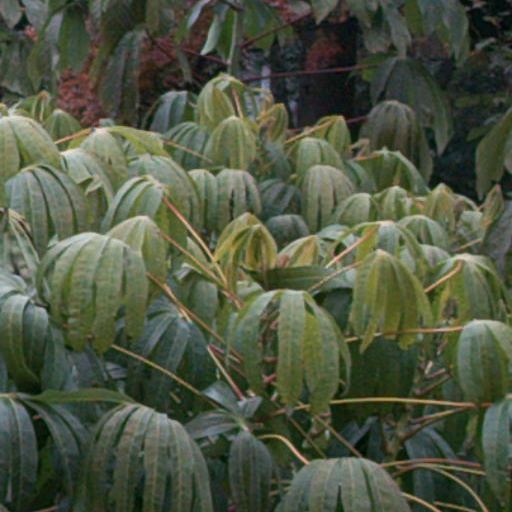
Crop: cassava